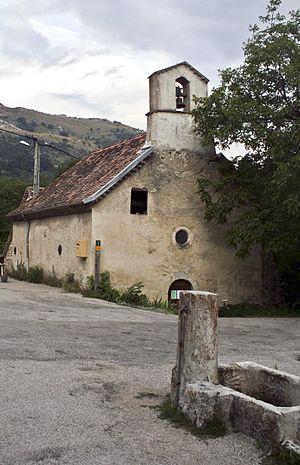
Chapelle du hameau de Grimone, commune de Glandage (Drôme) France
Le col de Grimone à 1 319 mètres d'altitude relie Châtillon-en-Diois à l'ouest et Lus-la-Croix-Haute au sud-est.
Églises possédant un clocher-mur, ou clocher à peigne, clocher-arcade ou campenard.
Glandage est une commune française située dans le département de la Drôme, en région Auvergne-Rhône-Alpes.